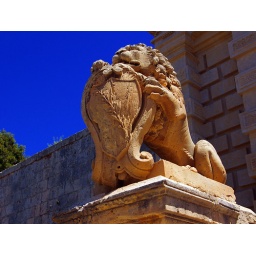
A stone lion at the gate of the walled city of Mdina in Malta